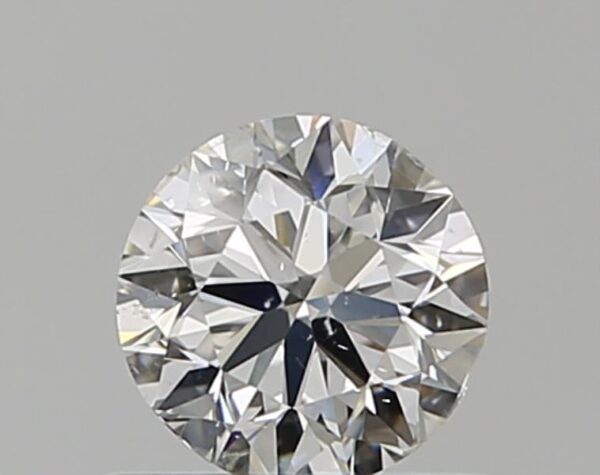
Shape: round
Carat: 0.5
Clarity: SI2
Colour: H
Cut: VG
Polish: EX
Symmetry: VG
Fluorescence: N
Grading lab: GIA
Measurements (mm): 4.94 x 5.01 x 3.19